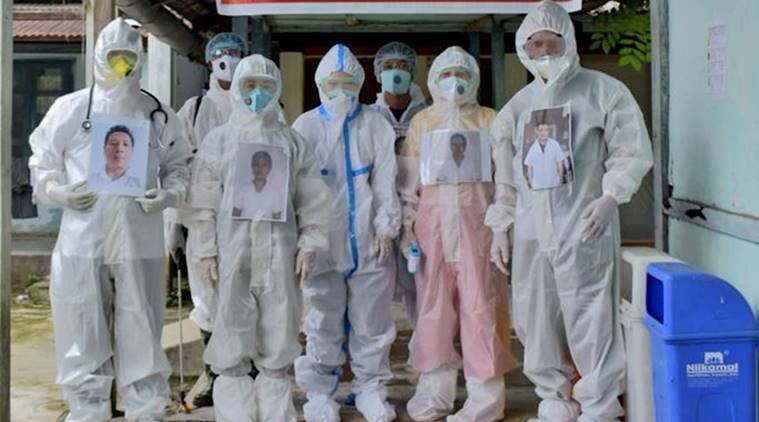
Objects detected:
Mask
Mask
Mask
Mask
Mask
Mask
Mask
Goggles
Goggles
Goggles
Goggles
Goggles
Gloves
Gloves
Gloves
Gloves
Gloves
Gloves
Gloves
Coverall
Coverall
Coverall
Coverall
Coverall
Coverall
Coverall